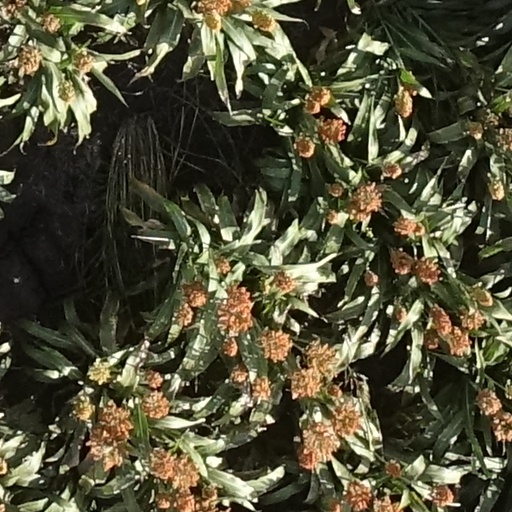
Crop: sorghum